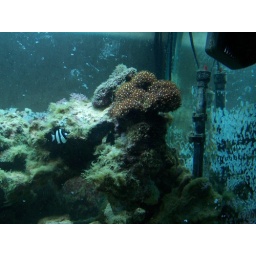
The black and white fish is named Ebenezer. The green stuff in the rock is a coral named Green Polyps.